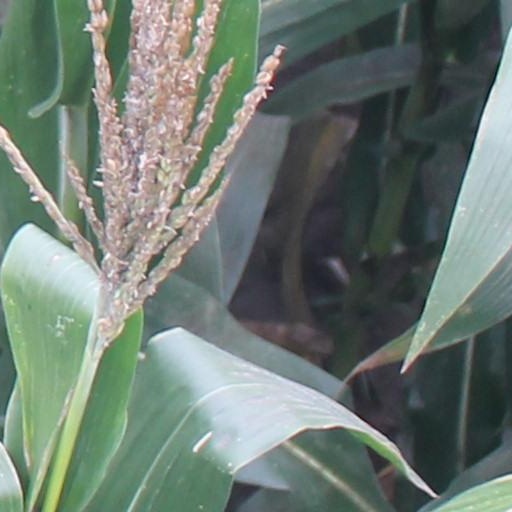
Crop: maize; corn